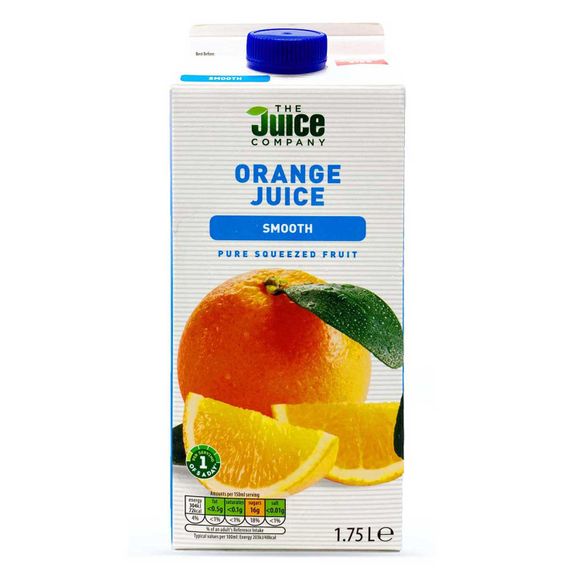
Waste category: cardboard